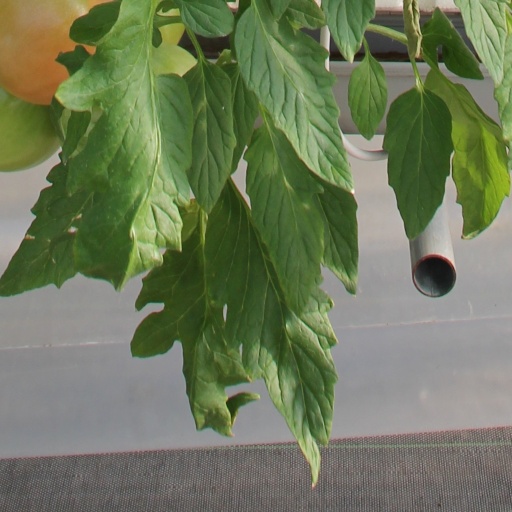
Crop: tomato